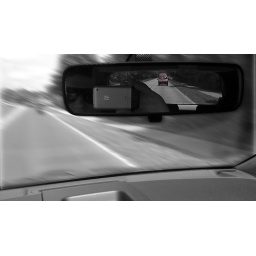
i looked in the my driving mirror and explore the red car....